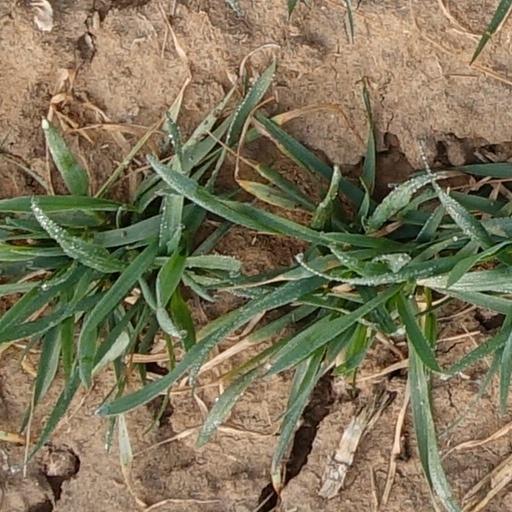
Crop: wheat